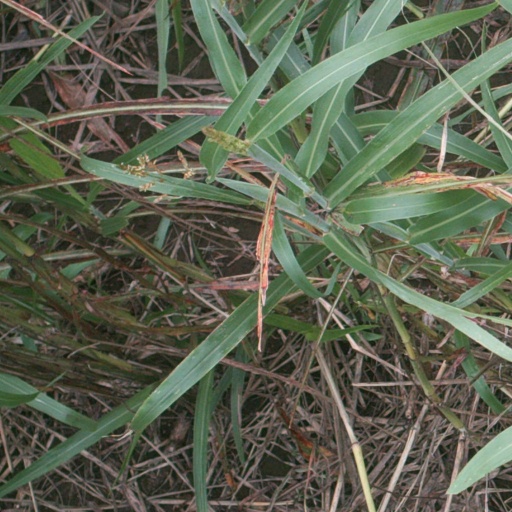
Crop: sorghum